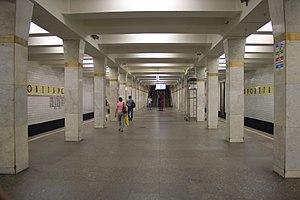
La liste des stations du métro de Moscou présente les stations des 12 lignes qui composent le métro de Moscou aujourd'hui.